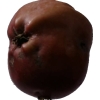
Label: Apple 18